Upanayana

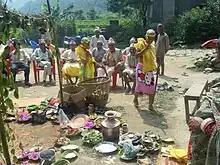
At Upanayana ceremony of Nepalis

The sacred thread or the yajnopavita has become one of the most important parts of contemporary Upanayana ceremonies. There are accordingly a number of rules related to it. The thread is composed of three cotton strands of nine strands each. The strands symbolise different things in their regions. For example, among Tamils, each strand is for each of the Tridevī, the supreme trinity of the Hindu goddesses Sarasvatī, Lakṣmī, and Pārvatī. According to another tradition, each of the nine threads represents a male deity, such as Agni, Bhaga, and Chandra.